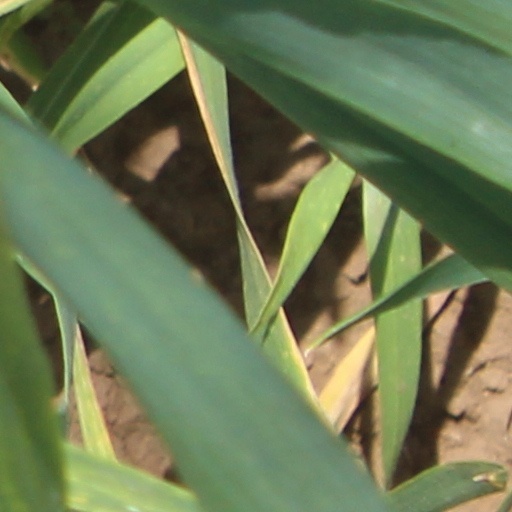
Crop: wheat